Loose Cannons (2010 film)

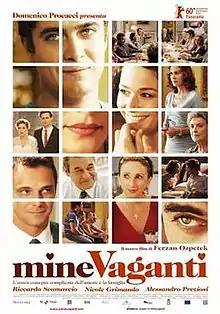
Italian Poster

Loose Cannons is a 2010 Italian comedy film directed by Ferzan Özpetek. Özpetek also wrote the script with the help of Ivan Cotroneo, while Domenico Procacci served as a producer. The film stars Riccardo Scamarcio, Alessandro Preziosi, Nicole Grimaudo, Lunetta Savino, Ennio Fantastichini, and Ilaria Occhini.